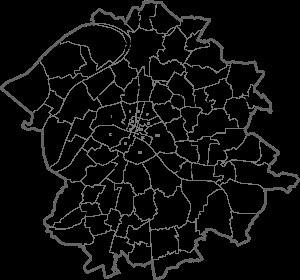
Les portes de Paris correspondent aux différents points d'entrée dans la capitale française à travers les enceintes successives qui l'ont entourée. Les portes les plus récentes sont celles liées à l'enceinte de Thiers, que l'on retrouve dans la dénomination des sorties routières du boulevard périphérique ; les portes plus anciennes se situent dans Paris intra-muros.
Cet article présente une liste des communes de l'ancien département de la Seine, dénommé de 1790 à 1795 « département de Paris », et supprimé en 1968 lors de la réorganisation de la région parisienne. La décision, par la loi du 16 juin 1859, de porter la limite de Paris jusqu'à l'enceinte de Thiers a provoqué une première vague de transformations.
Les registres paroissiaux et d'état civil à Paris sont les documents qui contiennent les actes permettant d'établir la filiation des personnes nées, baptisées, mariées, décédées et inhumées à Paris, dans ses limites administratives qui ont évolué au cours du temps. La capitale disposait depuis au moins le XVIᵉ siècle d’un nombre extrêmement important de registres paroissiaux, du fait de sa taille et du nombre très élevé de paroisses.
La Seine est un ancien département français, créé en 1790 sous le nom de département de Paris et supprimé le 1ᵉʳ janvier 1968, en application de la loi du 10 juillet 1964 portant réorganisation de la région parisienne. Il était alors identifié par le code 75.